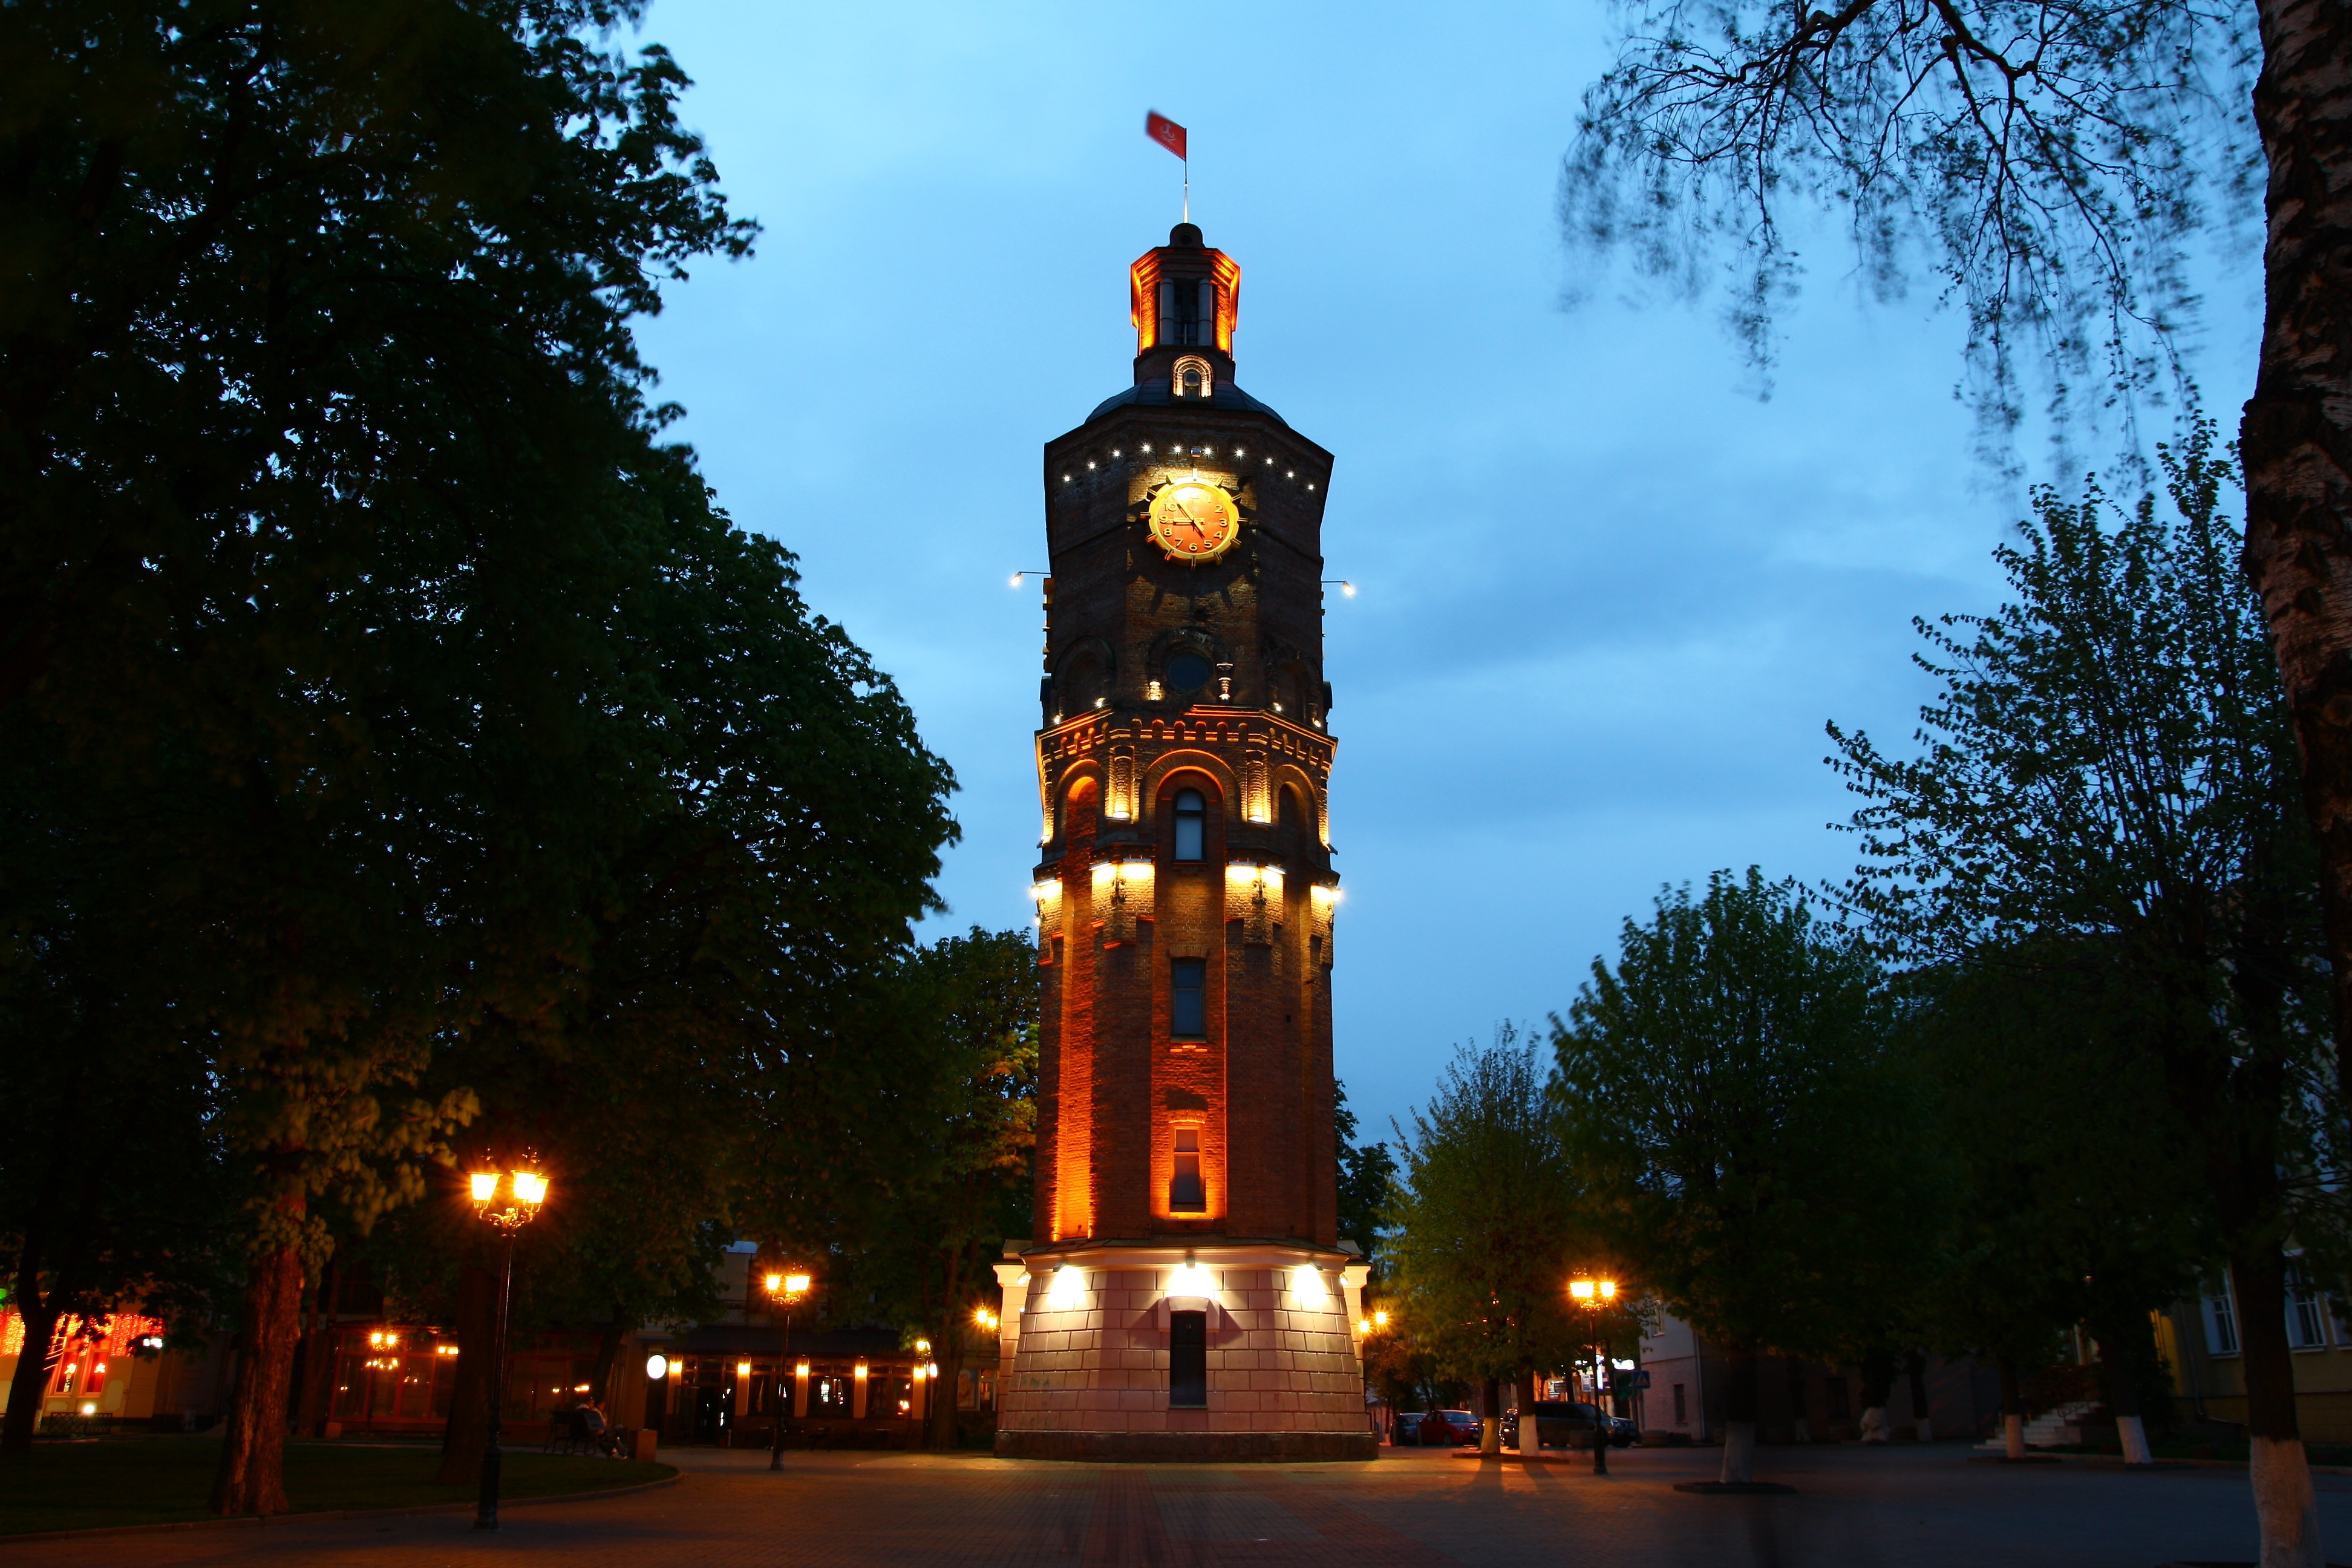
night, evening, tower, landmark, lighting, clock tower, bell tower, the symbol of the city, monument of architecture, building 1910